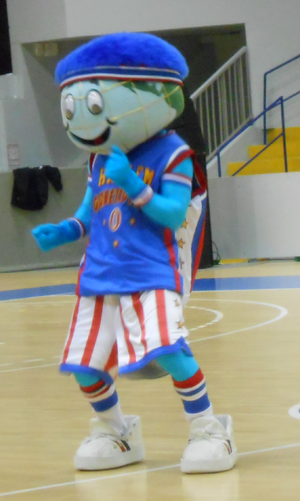
Globie, mascotte des Harlem Globe Trotters en 2013 à Reims
Globie est la mascotte des célèbres Harlem Globetrotters, équipe de basket-ball des États-Unis, connue à travers le monde entier pour ses prestations de basketball.